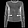
Label: Coat